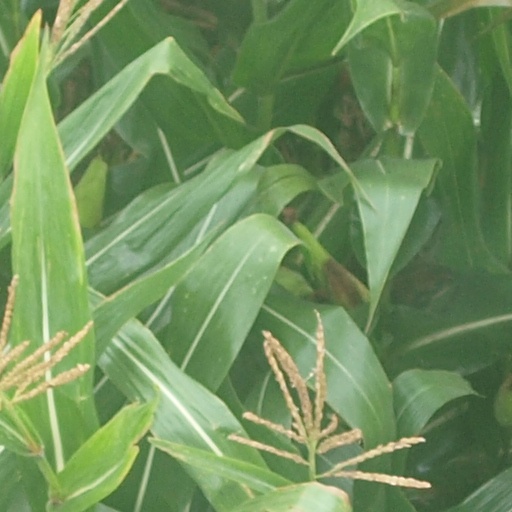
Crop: maize; corn